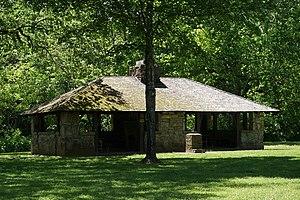
Le Montauk State Park Open Shelter est un abri de pique-nique dans le comté de Dent, au Missouri, dans le centre des États-Unis. Protégé au sein du Montauk State Park, ce bâtiment a été construit par le Civilian Conservation Corps dans le style rustique du National Park Service en 1934-1935. Il est inscrit au Registre national des lieux historiques depuis le 28 février 1985.